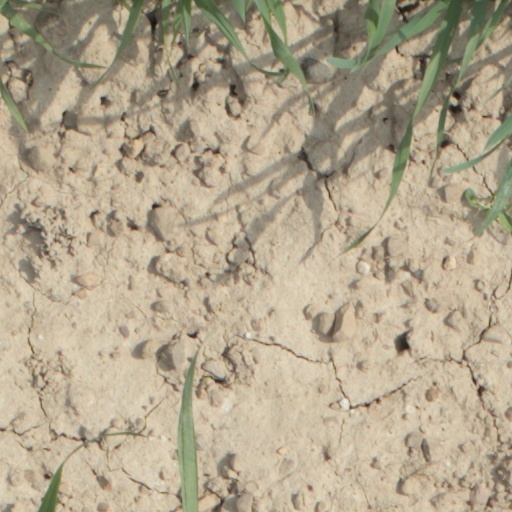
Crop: wheat